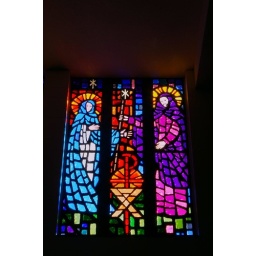
The Birth of Christ stained glass window at Our Lady of Lourdes Church in Raytown Mo